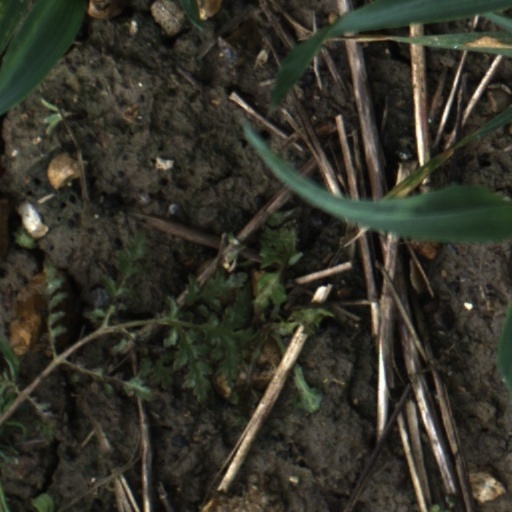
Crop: wheat